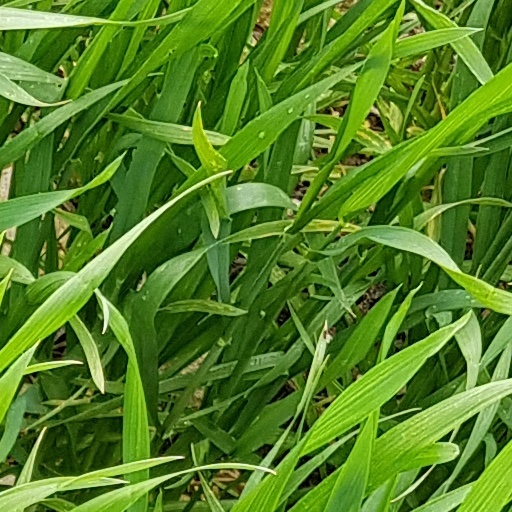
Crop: wheat